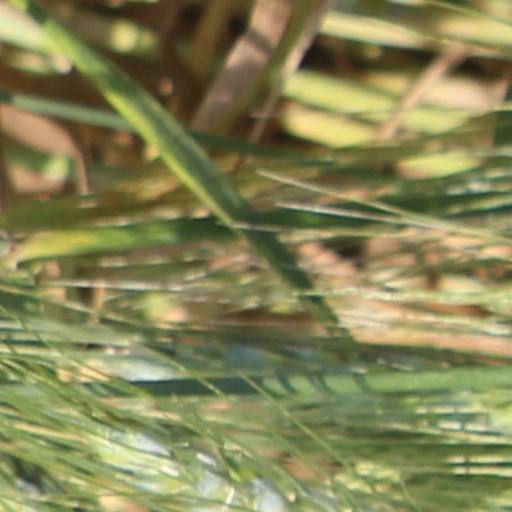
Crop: wheat